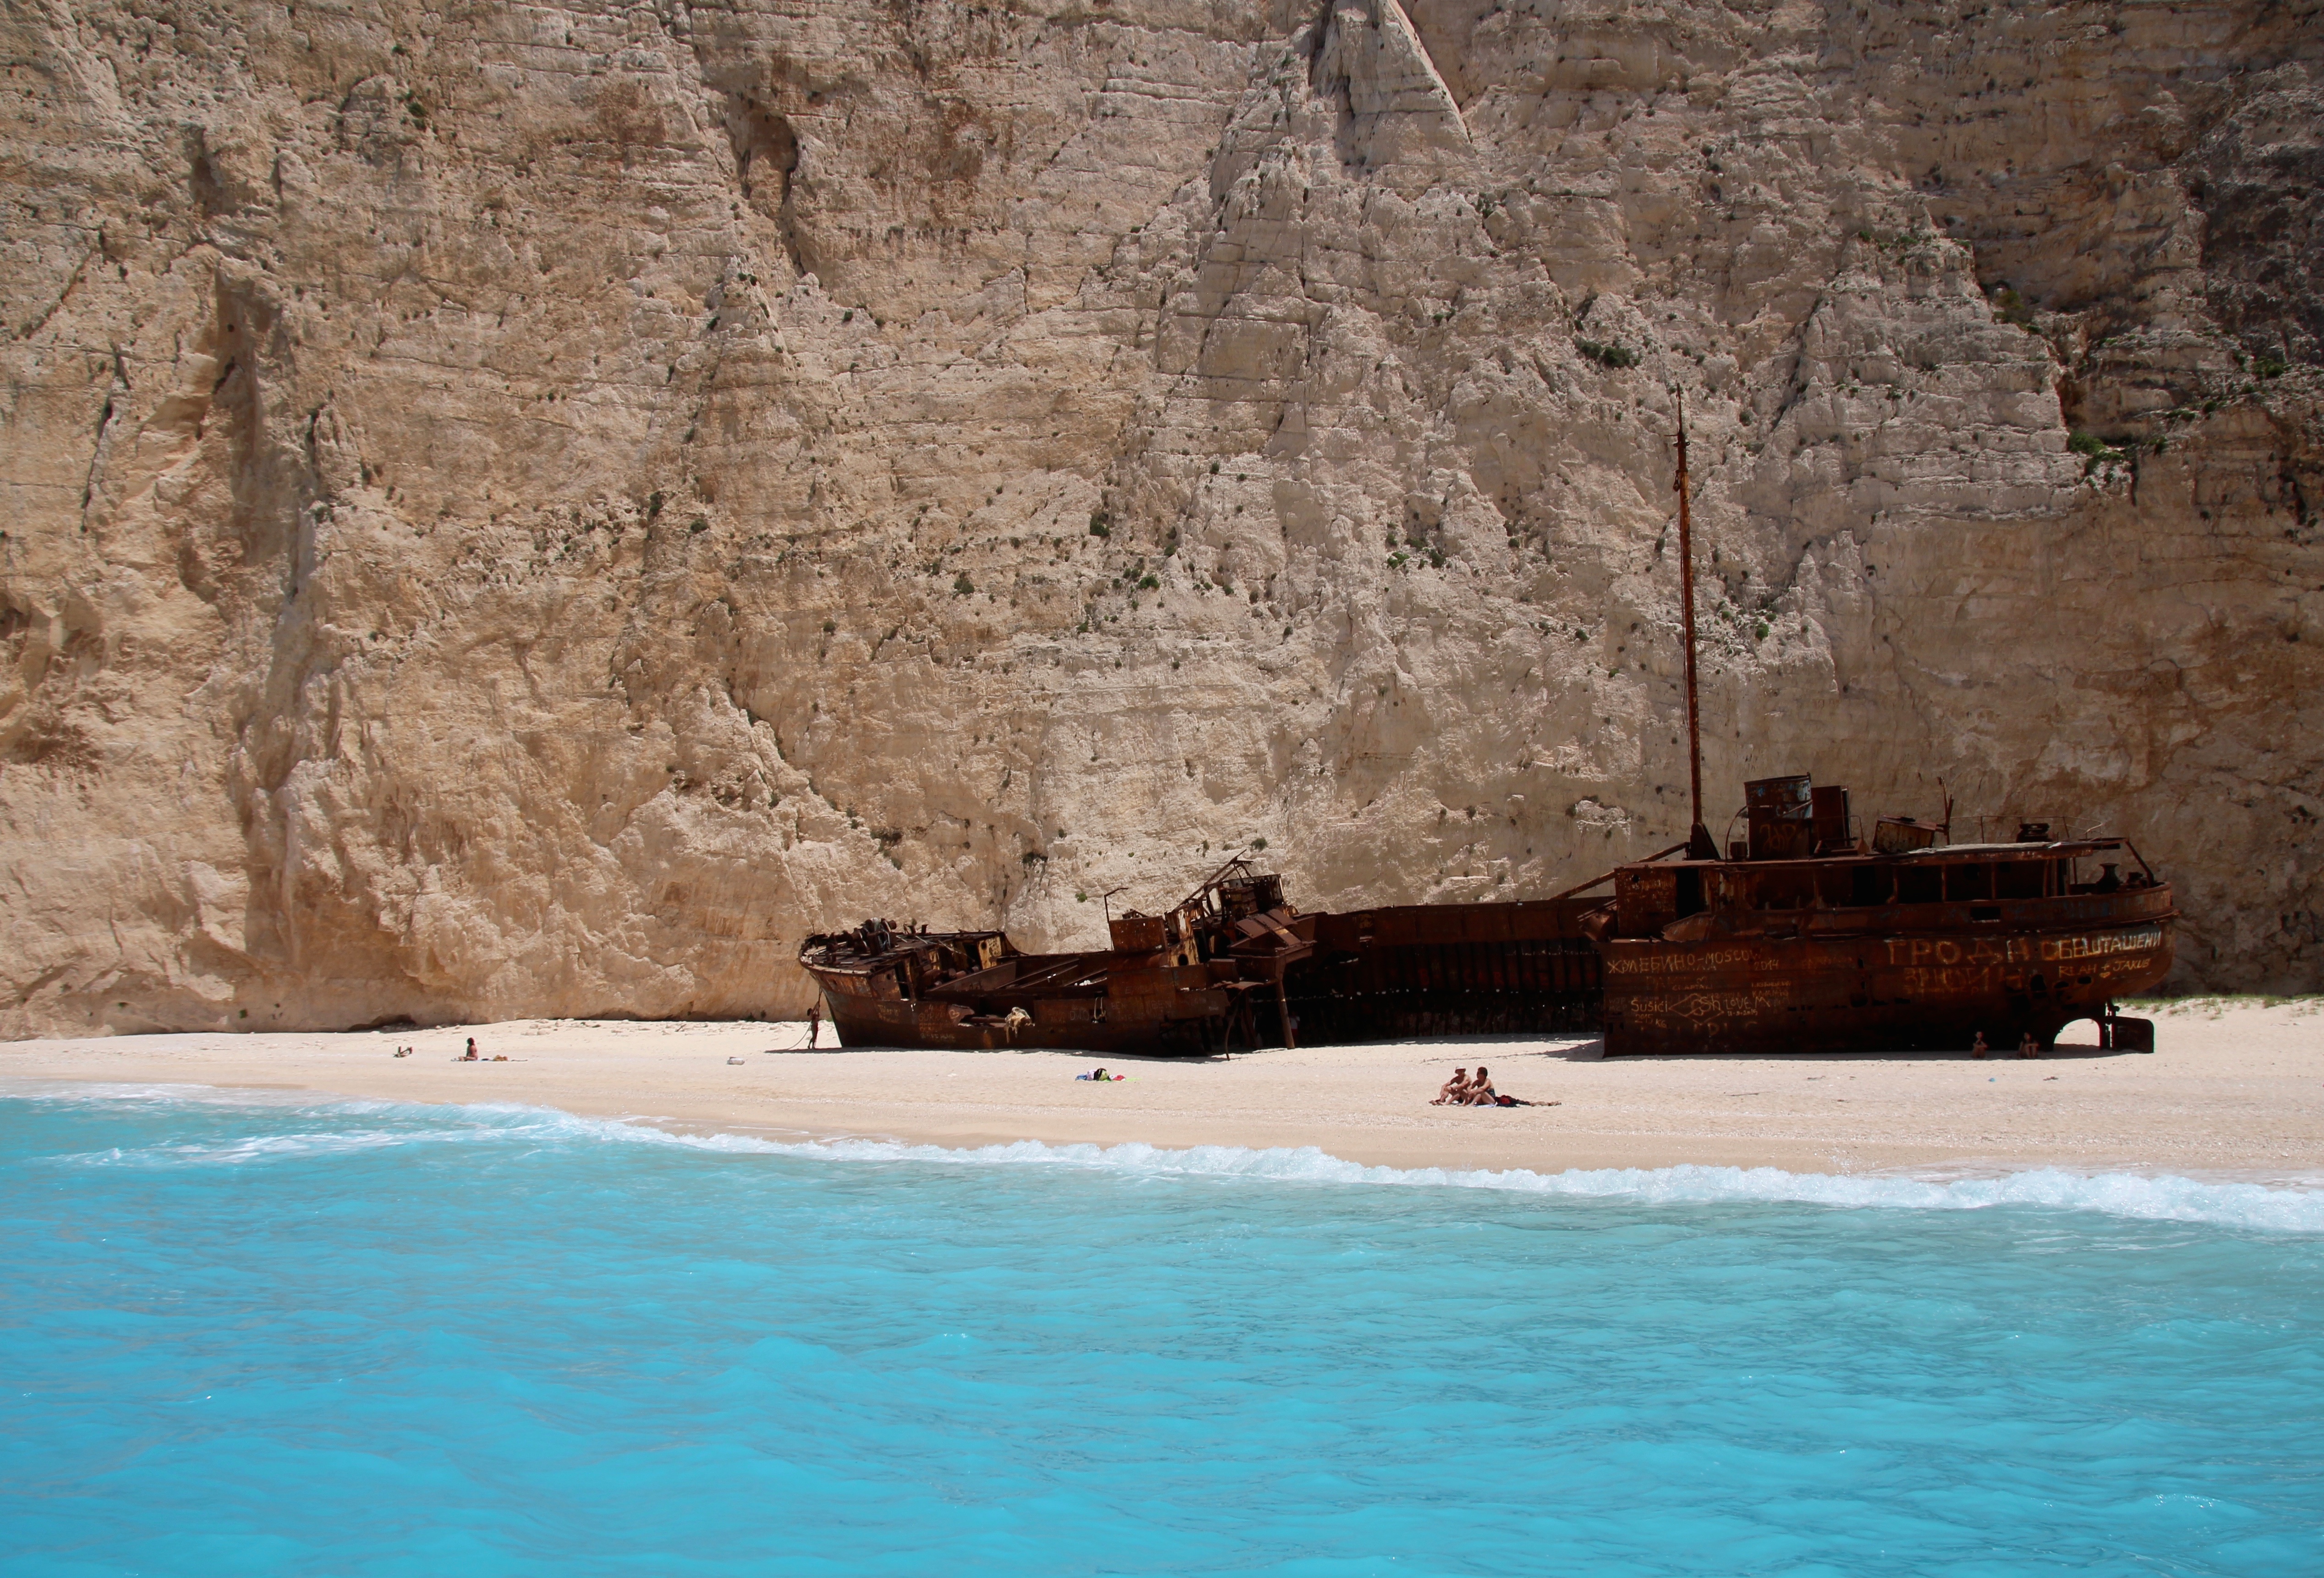
beach, sea, water, rock, ship, formation, cliff, vehicle, bay, terrain, landform, sea cave, geographical feature